Babyshop

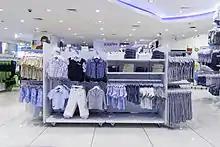
Babyshop Store

Babyshop released a book, "Mom's Little Secret," in 2015 to advise expecting mothers and give tips through toddlerhood. The book featured 27 contributors and more than 40 articles.